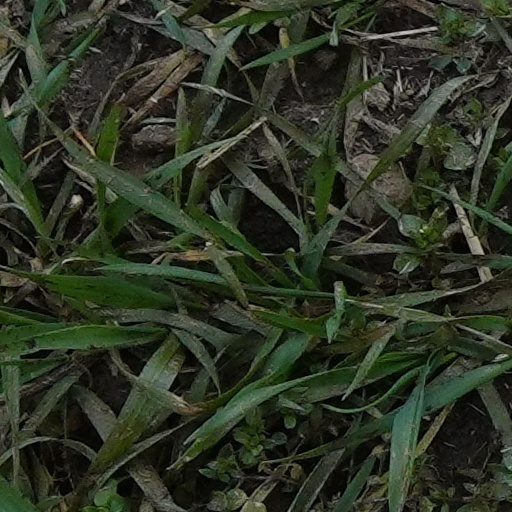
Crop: wheat